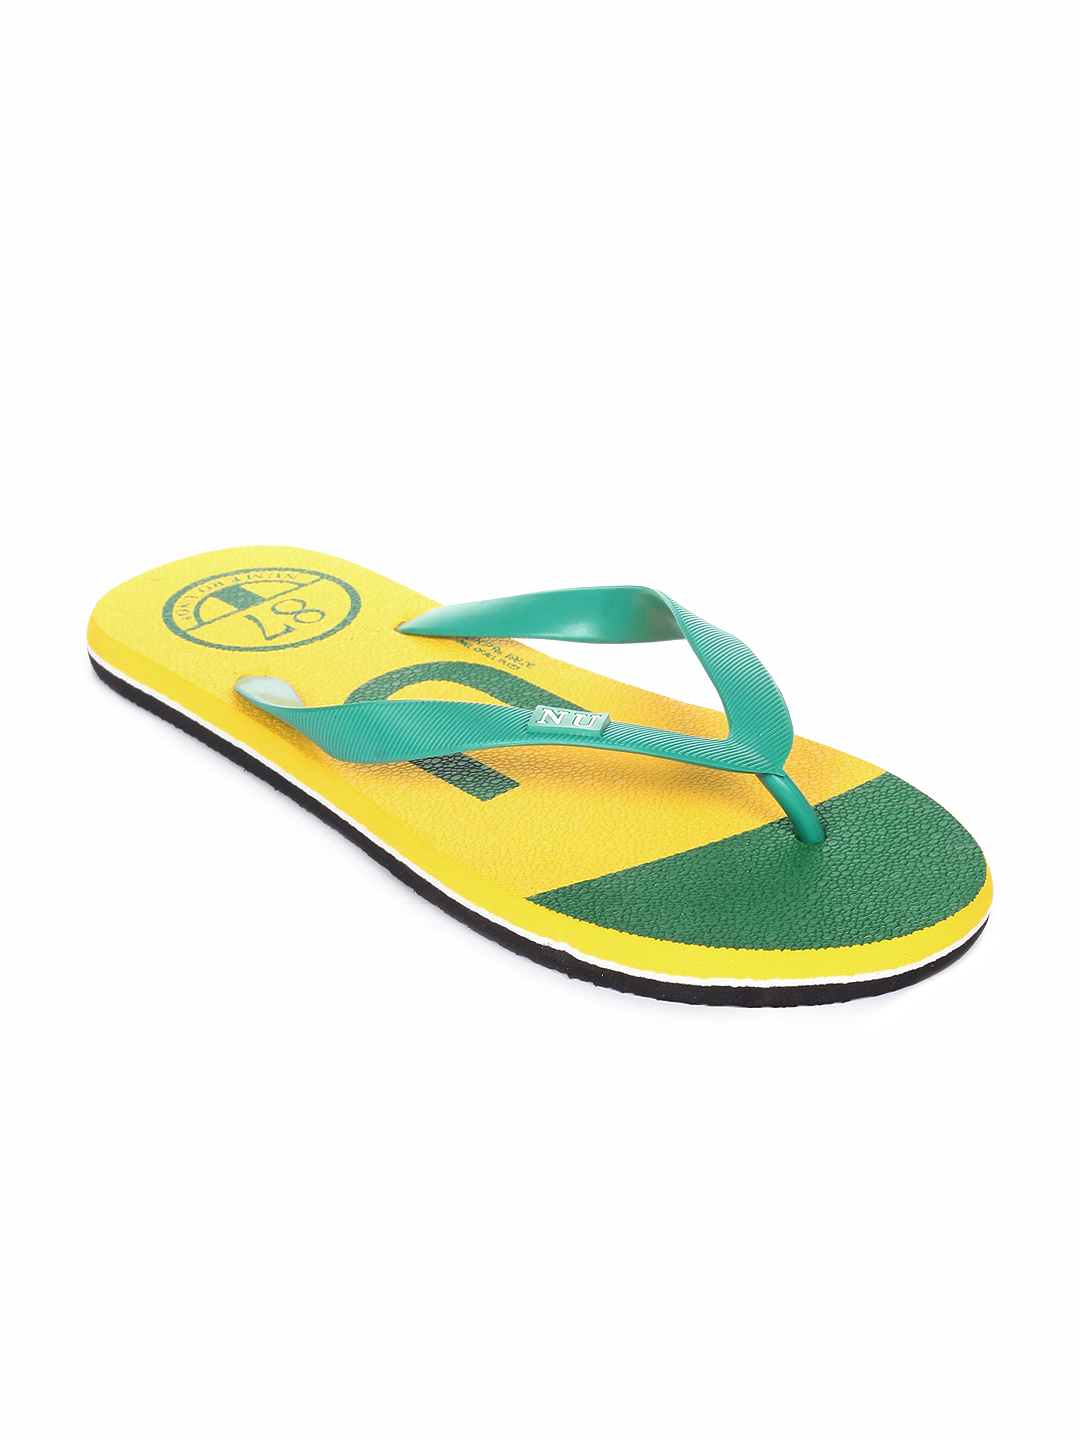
Numero Uno Men Yellow Flip Flops
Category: Footwear / Flip Flops / Flip Flops
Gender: Men
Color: Yellow
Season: Summer 2012
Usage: Casual